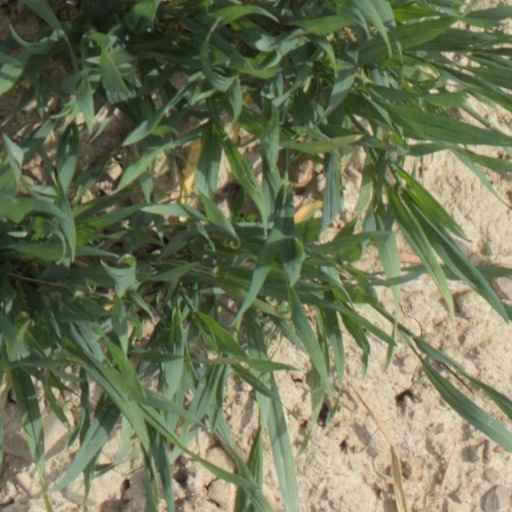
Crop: wheat